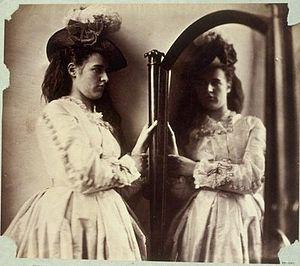
Clementina Maude, Vicomtesse Hawarden, née Clementina Elphinstone Fleeming le 1ᵉʳ juin 1822 et morte le 19 janvier 1865, communément connue sous le nom de Lady Clementina Hawarden, est une photographe portraitiste amateure anglaise de renom, de l'époque victorienne. Elle produit plus de 800 photographies, essentiellement de ses filles adolescentes.